Sicanje

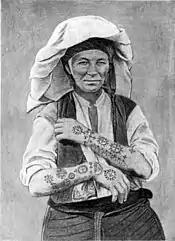
Tattoos on a Catholic woman from the Lašva Valley in central Bosnia.

Tattooing of young girls and boys in Bosnia and Herzegovina is colloquially called or , and it was a widespread custom mostly among Catholic Croats in the central regions. The custom is thought to predate the Slavic migration to the Balkans and even Christianity. In the 1st century BC, the Greek historian Strabo wrote of tattooing among inhabitants of this area, namely Illyrians and Thracians, along with other customs. Until the 20th century, Albanians – Southern and Northern, Catholics and Muslims, men and women – practised tattooing, a tradition considered to have been handed down from their Illyrian ancestors. Also Vlach women from Greece, Macedonia and Herzegovina utilized tattoos. Archaeologist Ćiro Truhelka researched these types of tattoos in the late 19th century, becoming one of the first to write about them and to illustrate them. In 1894, a Bosnian-based doctor named Leopold Glück published an article in Vienna titled ("The Tattooing of Skin Among the Catholics of Bosnia and Herzegovina") detailing the tattoos observed among the locals.